Dot to Dot Festival

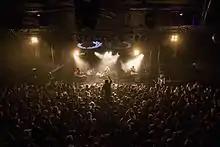
Mystery Jets headlining Rock City, Nottingham during Dot to Dot 2016

The 2016 line-up included Mystery Jets, Augustines, The Temper Trap, Spring King, Rat Boy, Dua Lipa, Sundara Karma, The Sherlocks, Lauren Aquilina and loads more.